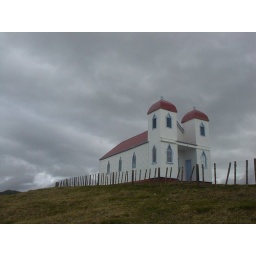
the church  on the hill near raetihi